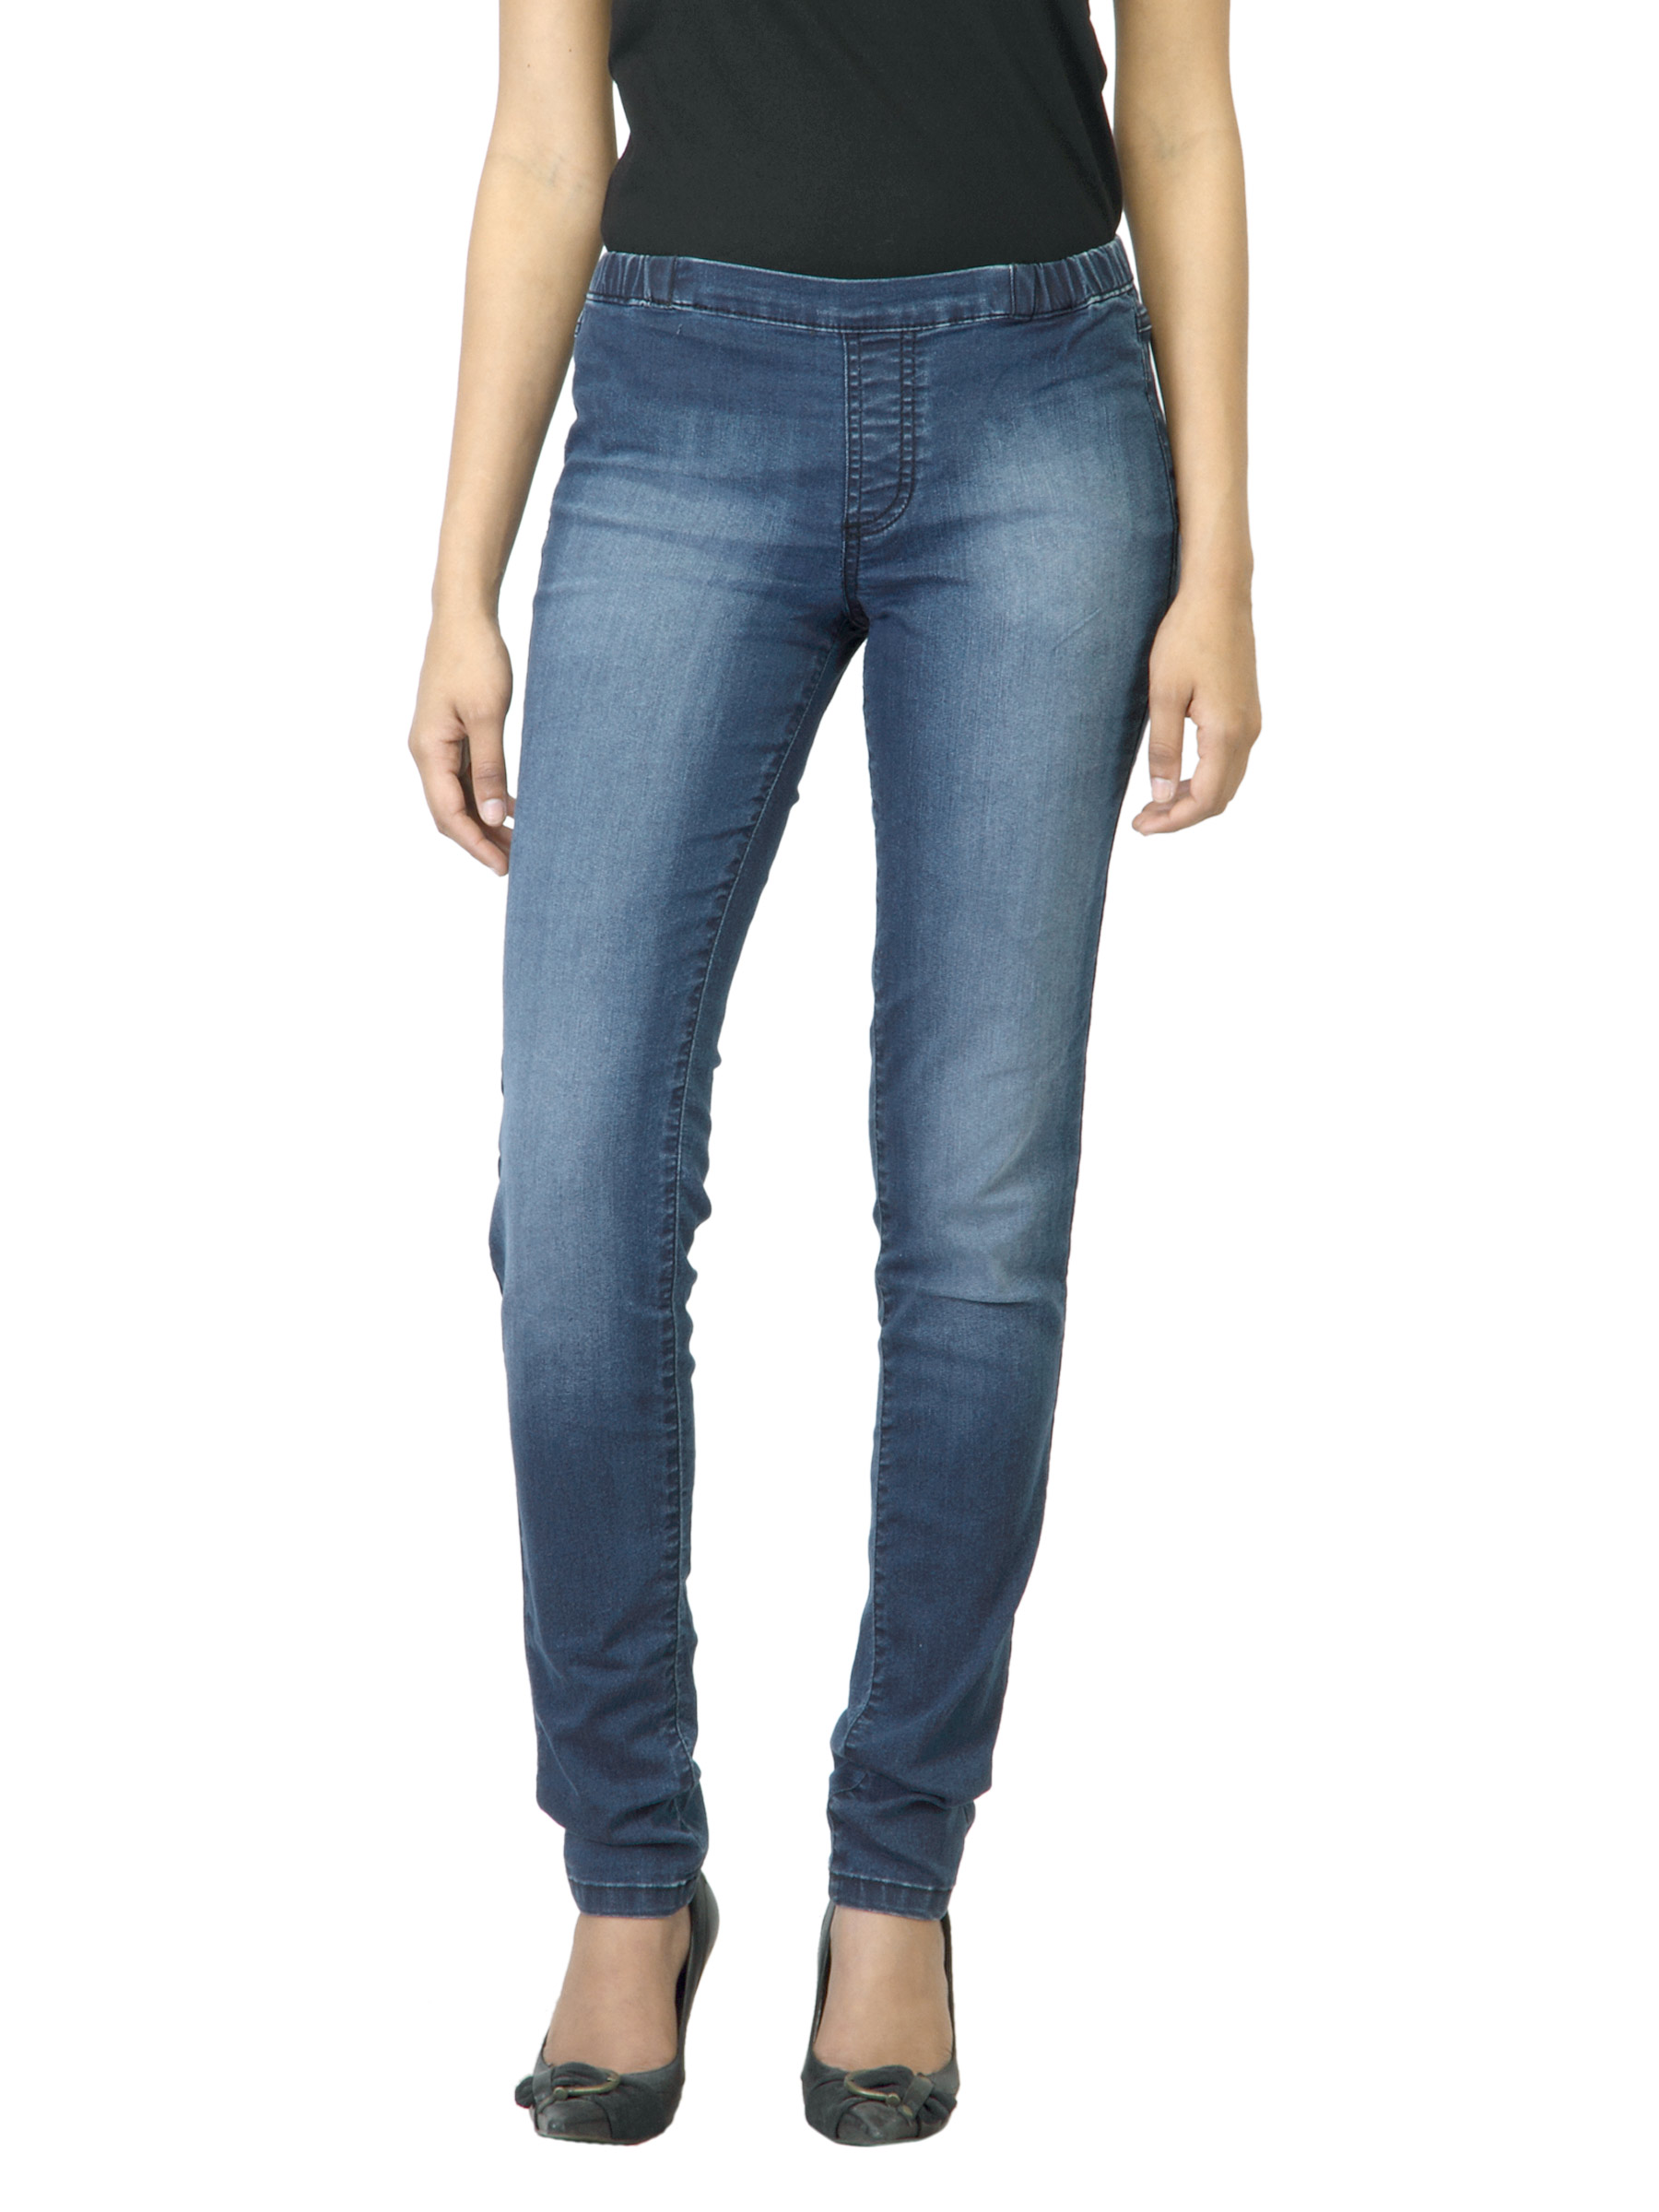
Jealous 21 Women Washed Blue Jeggings
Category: Apparel / Bottomwear / Jeggings
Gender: Women
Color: Blue
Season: Summer 2012
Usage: Casual